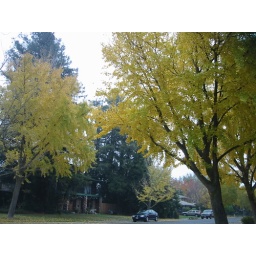
This street near my workplace still has so much color. (Snapped through car window.)